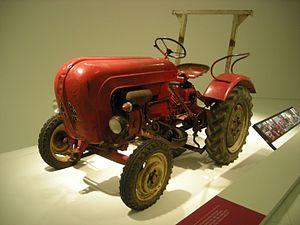
Porsche-Diesel est un ancien fabricant allemand de tracteurs agricoles actif entre 1956 et 1963. Ses tracteurs étaient produits à Friedrichshafen-Manzell, sur les bords du Lac de Constance.